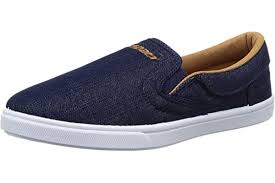
Label: Sneaker